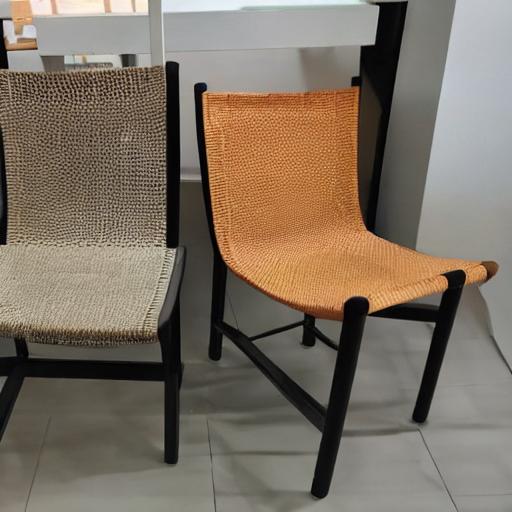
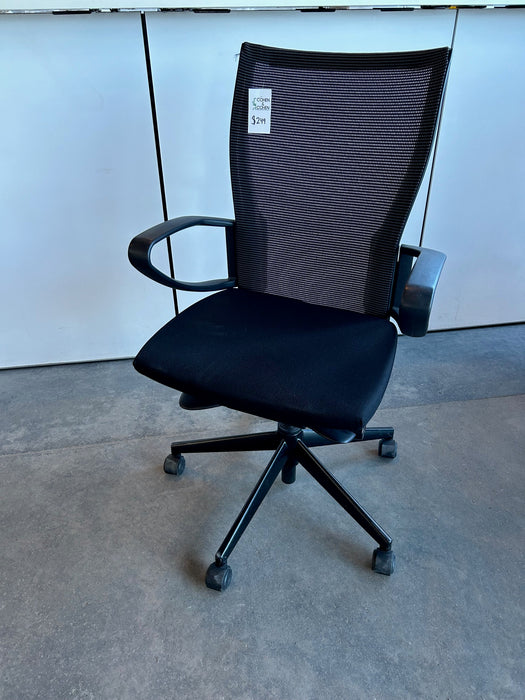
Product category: items_chair
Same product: no